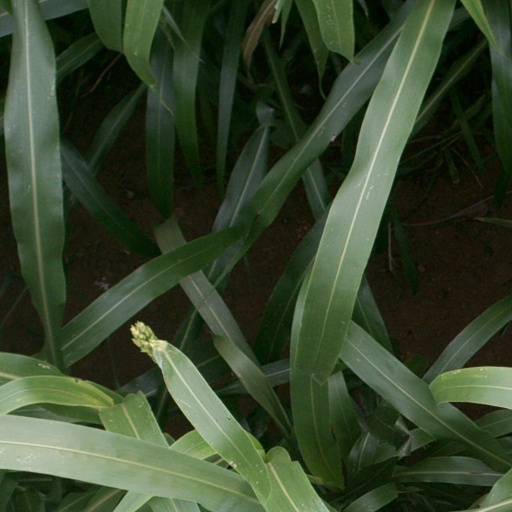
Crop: sorghum